Royal Palace of Brussels

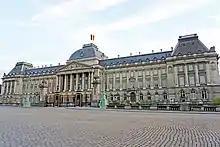
Main façade of the Royal Palace

The first building on the Coudenberg hill was constructed between the second half of the 11th and first half of the 12th century. At that time, it probably looked like a fortified castle forming a part of the city's fortifications. It was the home of the Dukes of Brabant, who also resided in the nearby city of Leuven and in Tervuren Castle. In the following centuries, it was rebuilt, extended, and improved, in line with the increased prestige of the Dukes of Brabant and their successors: the Dukes of Burgundy, Charles V, Holy Roman Emperor, Albert VII, Archduke of Austria and Infanta Isabella Clara Eugenia of Spain, as well as successive Governors of the Habsburg Netherlands.